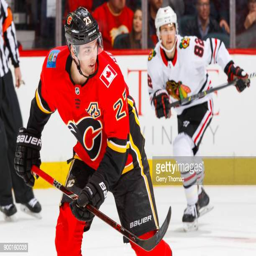
athlete looks for a pass in a game